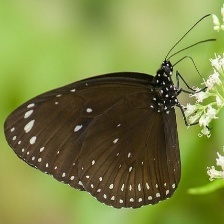
Species: BLUE SPOTTED CROW
Butterfly family (ImageNet category): monarch